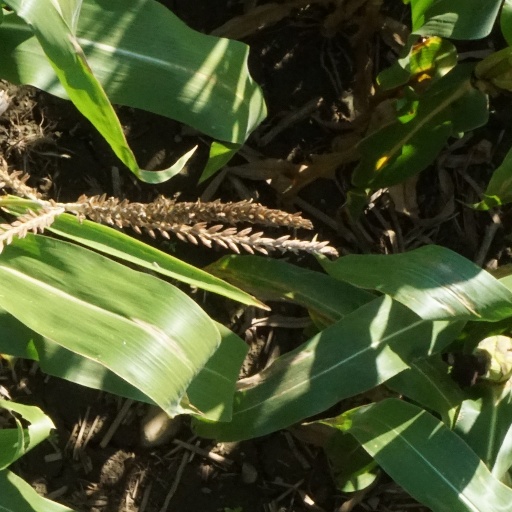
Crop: maize; corn